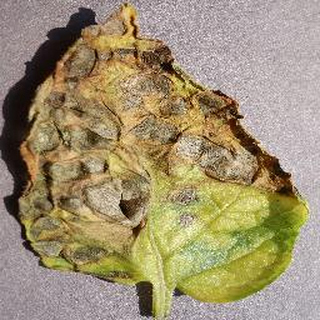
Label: potato_early_blight